Toivo Horelli

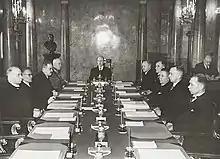
A 1941 cabinet meeting held by the president Risto Ryti. Toivo Horelli first on the left.

Toivo Johannes Horelli (11 October 1888 – 28 June 1975) was a Finnish politician of the National Coalition Party. He was a member of the Parliament of Finland in 1933–1945, and the Minister of the Interior from May 1941 to March 1943.